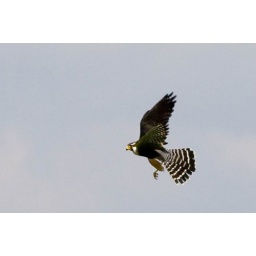
Campos do Jordao, hunting over a small field near the road